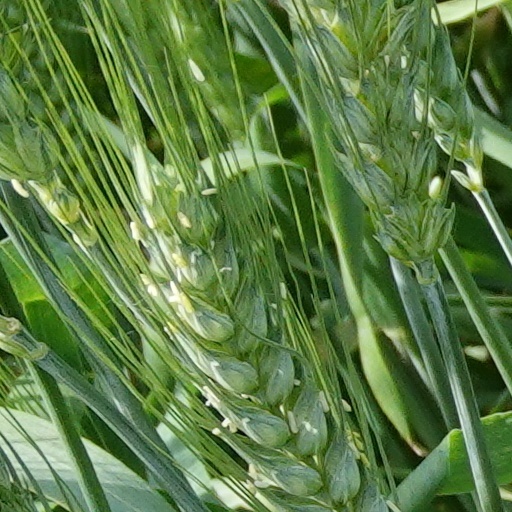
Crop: wheat